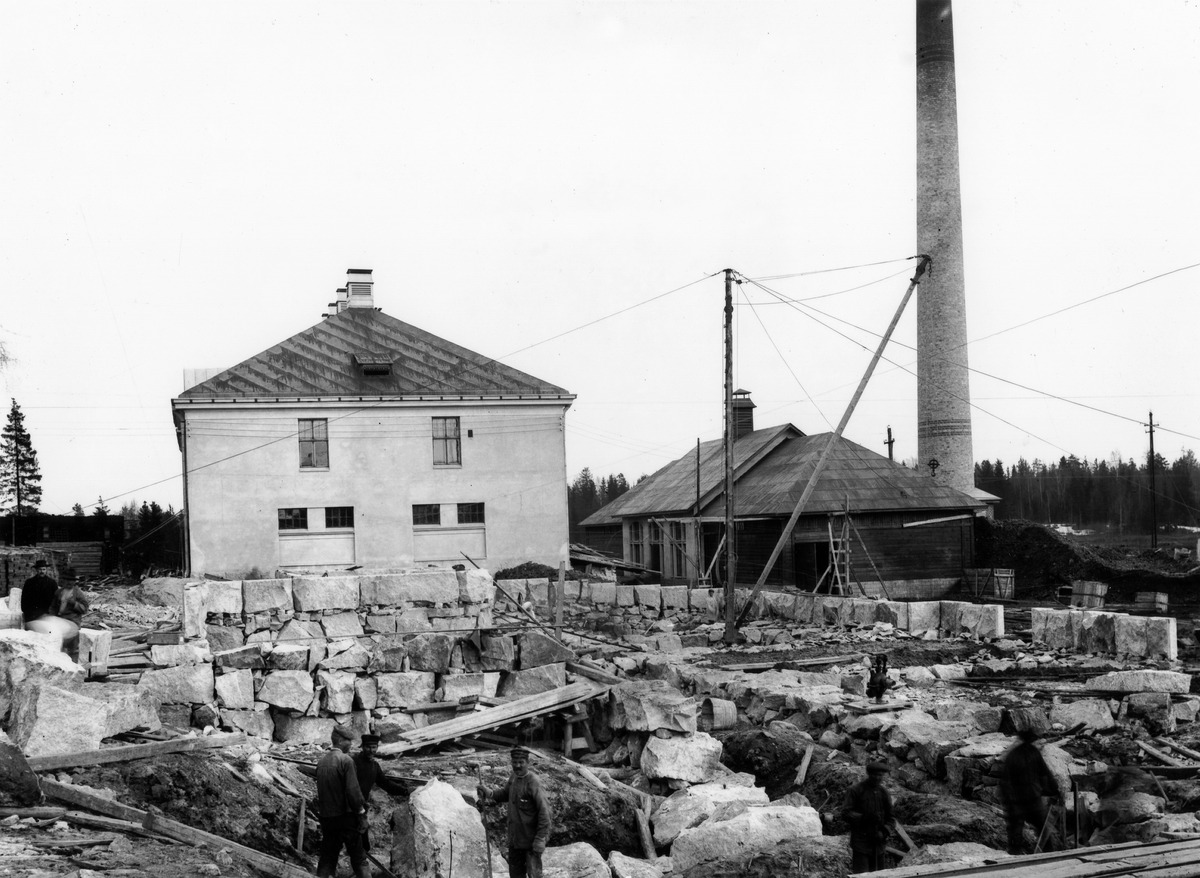
Kaupungin kunnalliskoti (Koskelan sairaskoti, Koskelan sairaala)
sisällön kuvaus: Kaupungin kunnalliskoti (Koskelan sairaskoti, Koskelan sairaala). Rakennustyöt käynnissä. mustavalkoinen
Ajankohta: kuvausaika 1911 n
Paikka: Suomi, Uusimaa, Helsinki, Koskela Helsinki, Koskelantie
Aiheet: rakentaminen, savupiiput